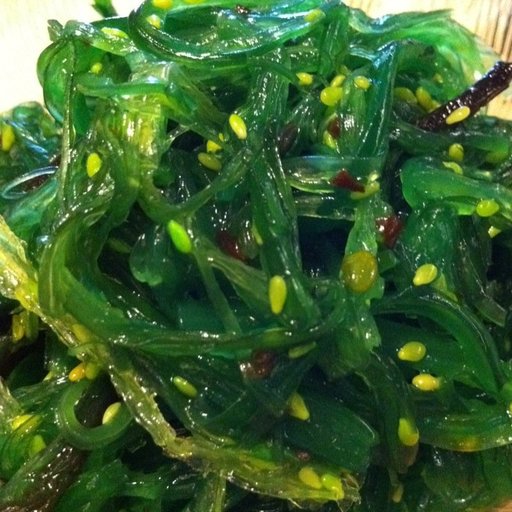
Label: seaweed_salad